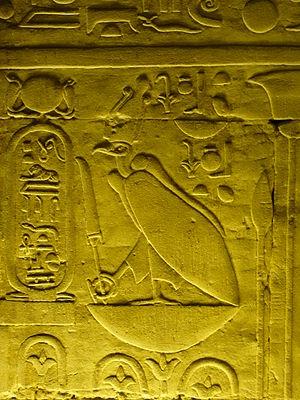
Bas-relief de Nekhbet dans la chapelle du Berceau, temple d'Edfou, Égypte